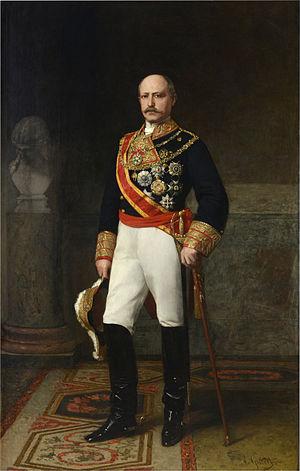
Francisco Serrano y Domínguez, duc de la Torre, né à San Fernando, dans la province de Cadix, le 18 septembre 1810 et mort à Madrid le 26 novembre 1885, est un militaire et homme d'État espagnol.